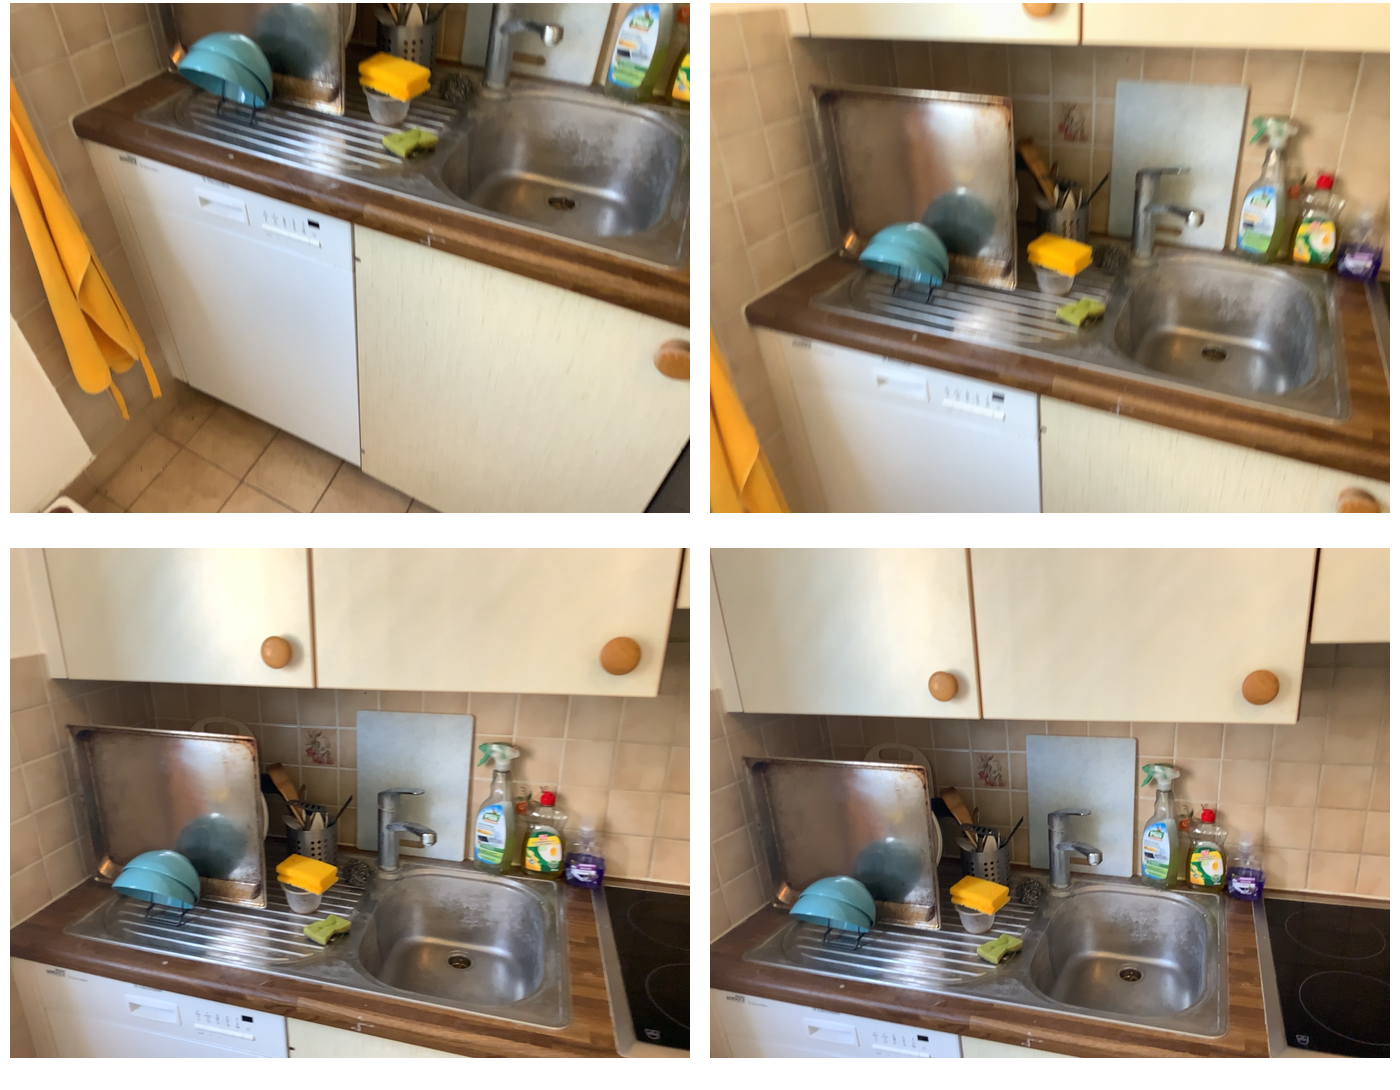Task instruction: Control water flow of the kitchen sink.
Answer: {"task_instruction": "Control water flow of the kitchen sink.", "nodes": ["faucet / handle", "kitchen sink"], "edges": [{"functional_relationship": "control", "object1": "faucet / handle", "object2": "kitchen sink", "spatial_relations": ["higher_than", "right_of", "in_front_of", "close"], "is_touching": true}], "action_type": "open", "function_type": "water_flow_control"}